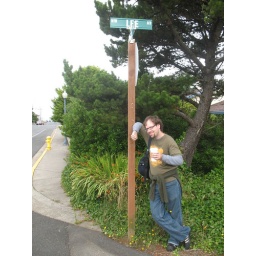
Lee poses by his street sign, very close to the beach entrance.